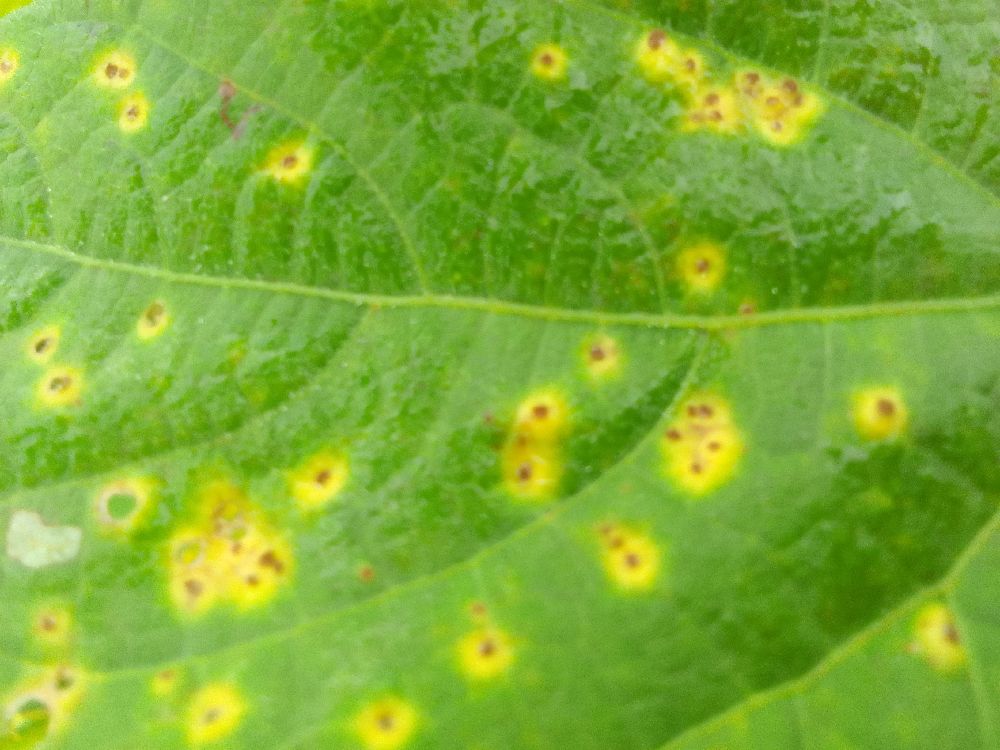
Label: rust